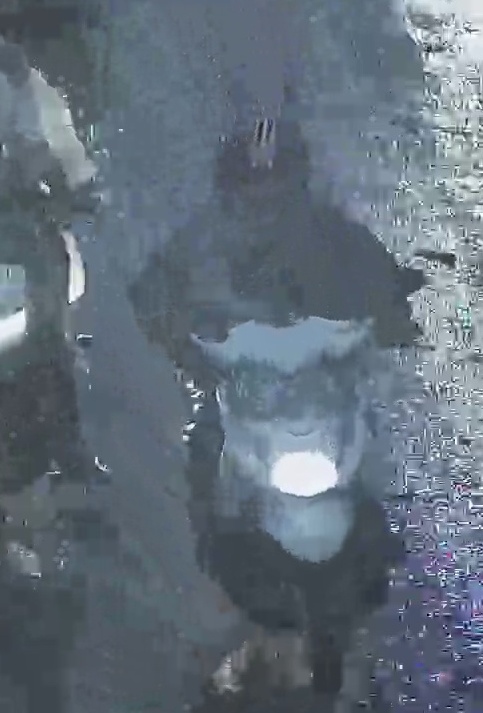
person-with-helmet: 1
person-without-helmet: 0